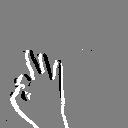
ASL letter: f